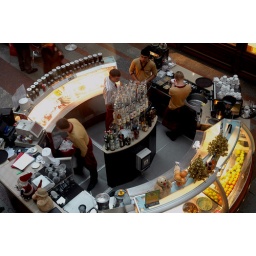
people at work.one of bar in GUM.gasudarstvenni universalni magazin. exclusive shopping complex for exclusive boutiques situated at red square.moscow.